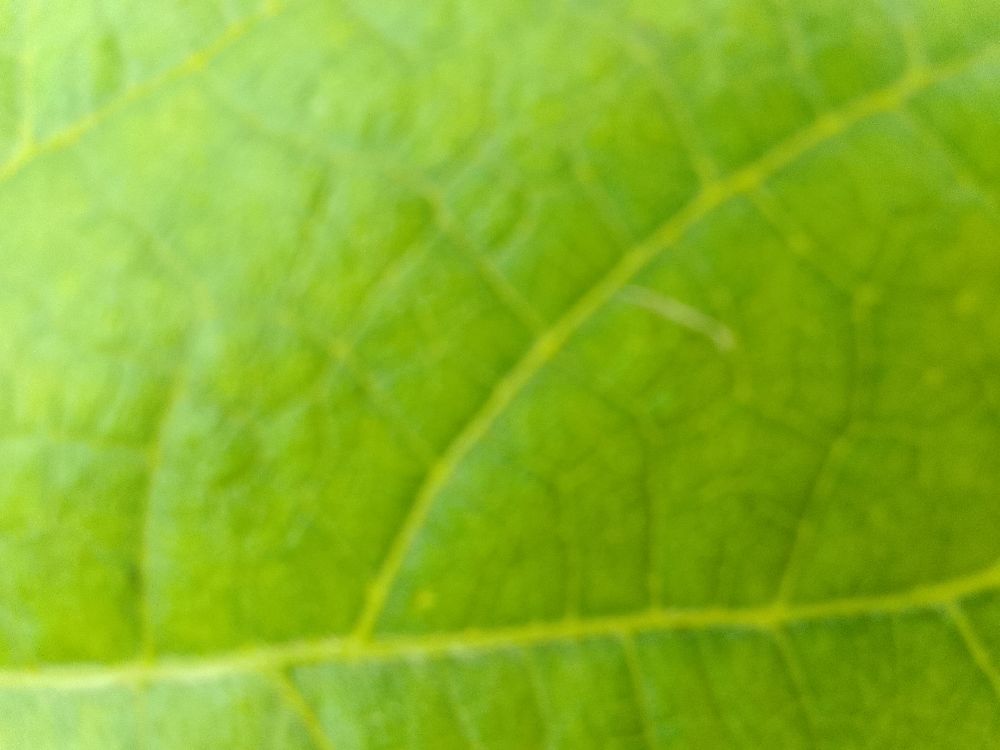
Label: healthy